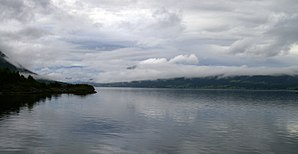
Kvernesfjorden
Kvernesfjorden set fra Bergsøya
Kvernesfjorden set fra Bergsøya
Kvernesfjorden er en fjord på sydsida af Averøya i kommunene Averøy, Kristiansund, Gjemnes og Eide på Nordmøre i Møre og Romsdal fylke i Norge. Fjorden har en længde på 22 km og går først sydøstover langs den sydøstlige del af Averøya, før den drejer mod sydvest på sydsiden og ind til Skjelvikbugten ved Eide i bunden af fjorden.